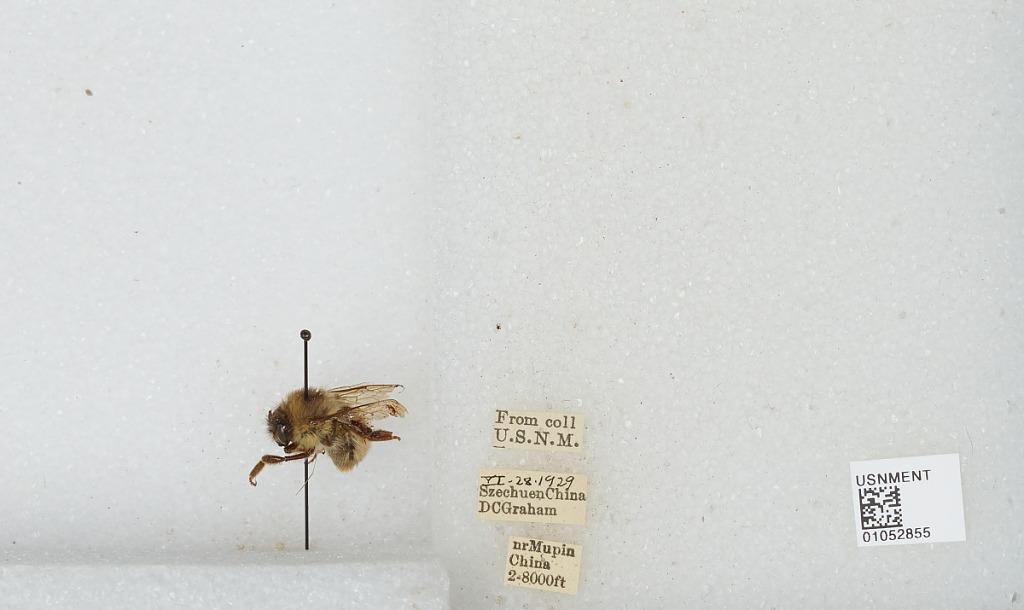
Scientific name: Bombus sp.
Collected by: D. Graham
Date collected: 1929-6-28
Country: China
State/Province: Sichuan
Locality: near Muping